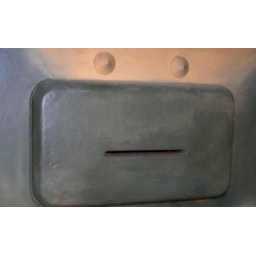
Such a cute fellowA happy face on a tank, from the Tank Museum, near Bournemouth, England, Southern Scotland.